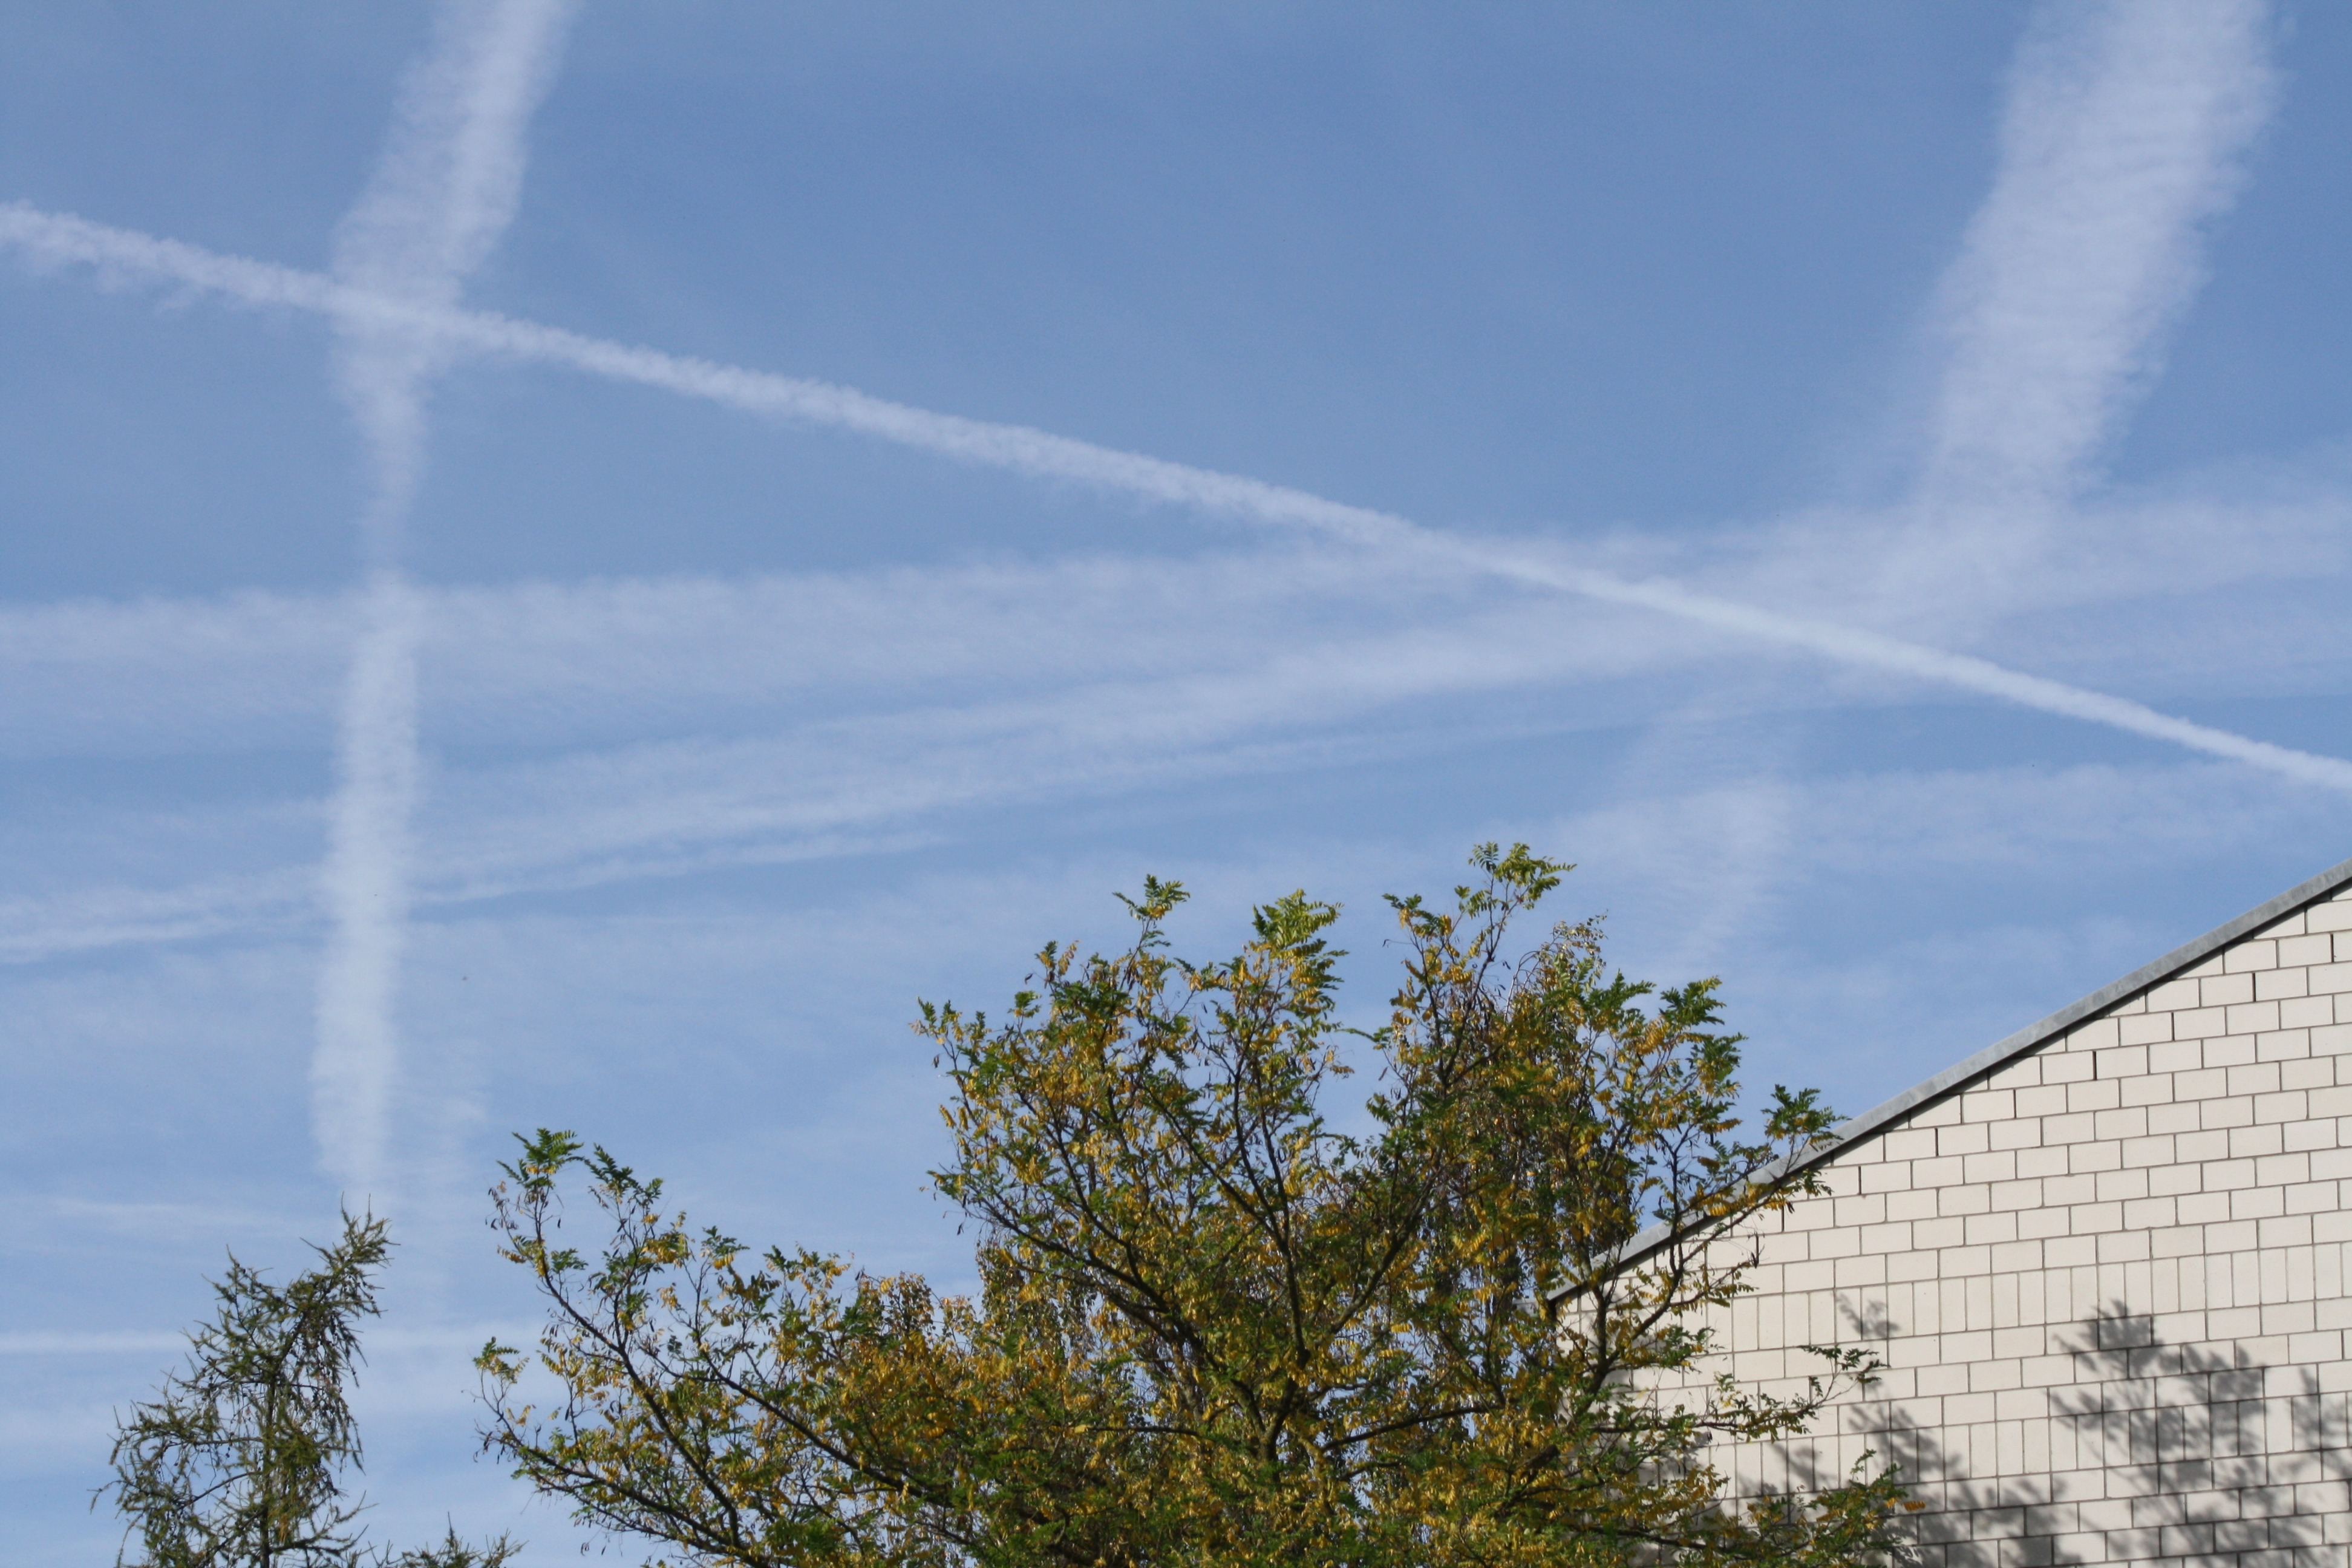
tree, cloud, sky, sunlight, wind, trees, meteorological phenomenon, atmosphere of earth, flight strips